The Disputation on the Trinity

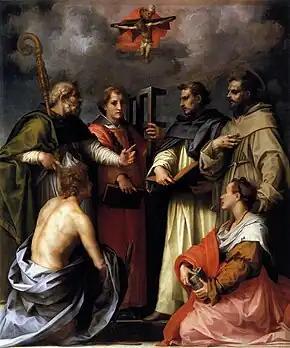
"The Disputation of the Trinity" (c. 1517) by Andrea del Sarto

The Disputation on the Trinity is an oil-on-canvas painting by the Italian Renaissance artist Andrea del Sarto, created "c." 1517, now in the Galleria Palatina in Florence.